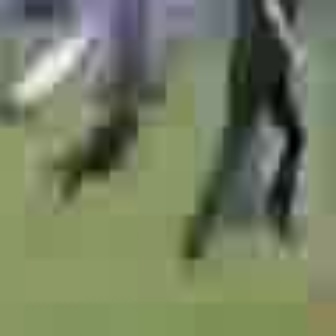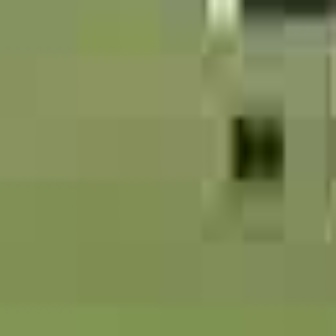
  Please identify the target specified by the bounding box [42,96,141,195] in the first image and locate it in the second image. Return the coordinates in [x_min,y_min,x_max,y_max] format.
Answer: [216,95,294,173]